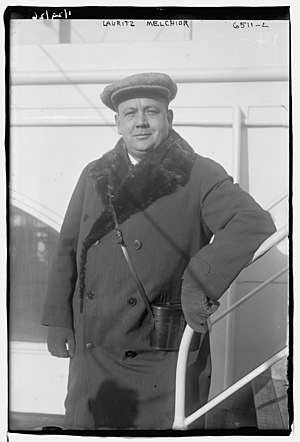
Lauritz Melchior
Lauritz Lebrecht Hommel Melchior var en dansk operasanger med en international karriere.